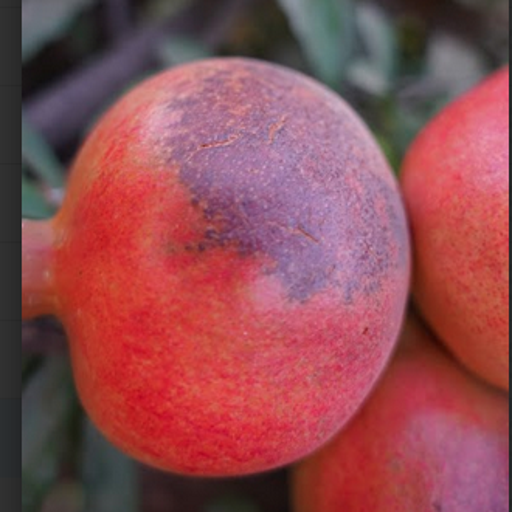
Label: Sunburn